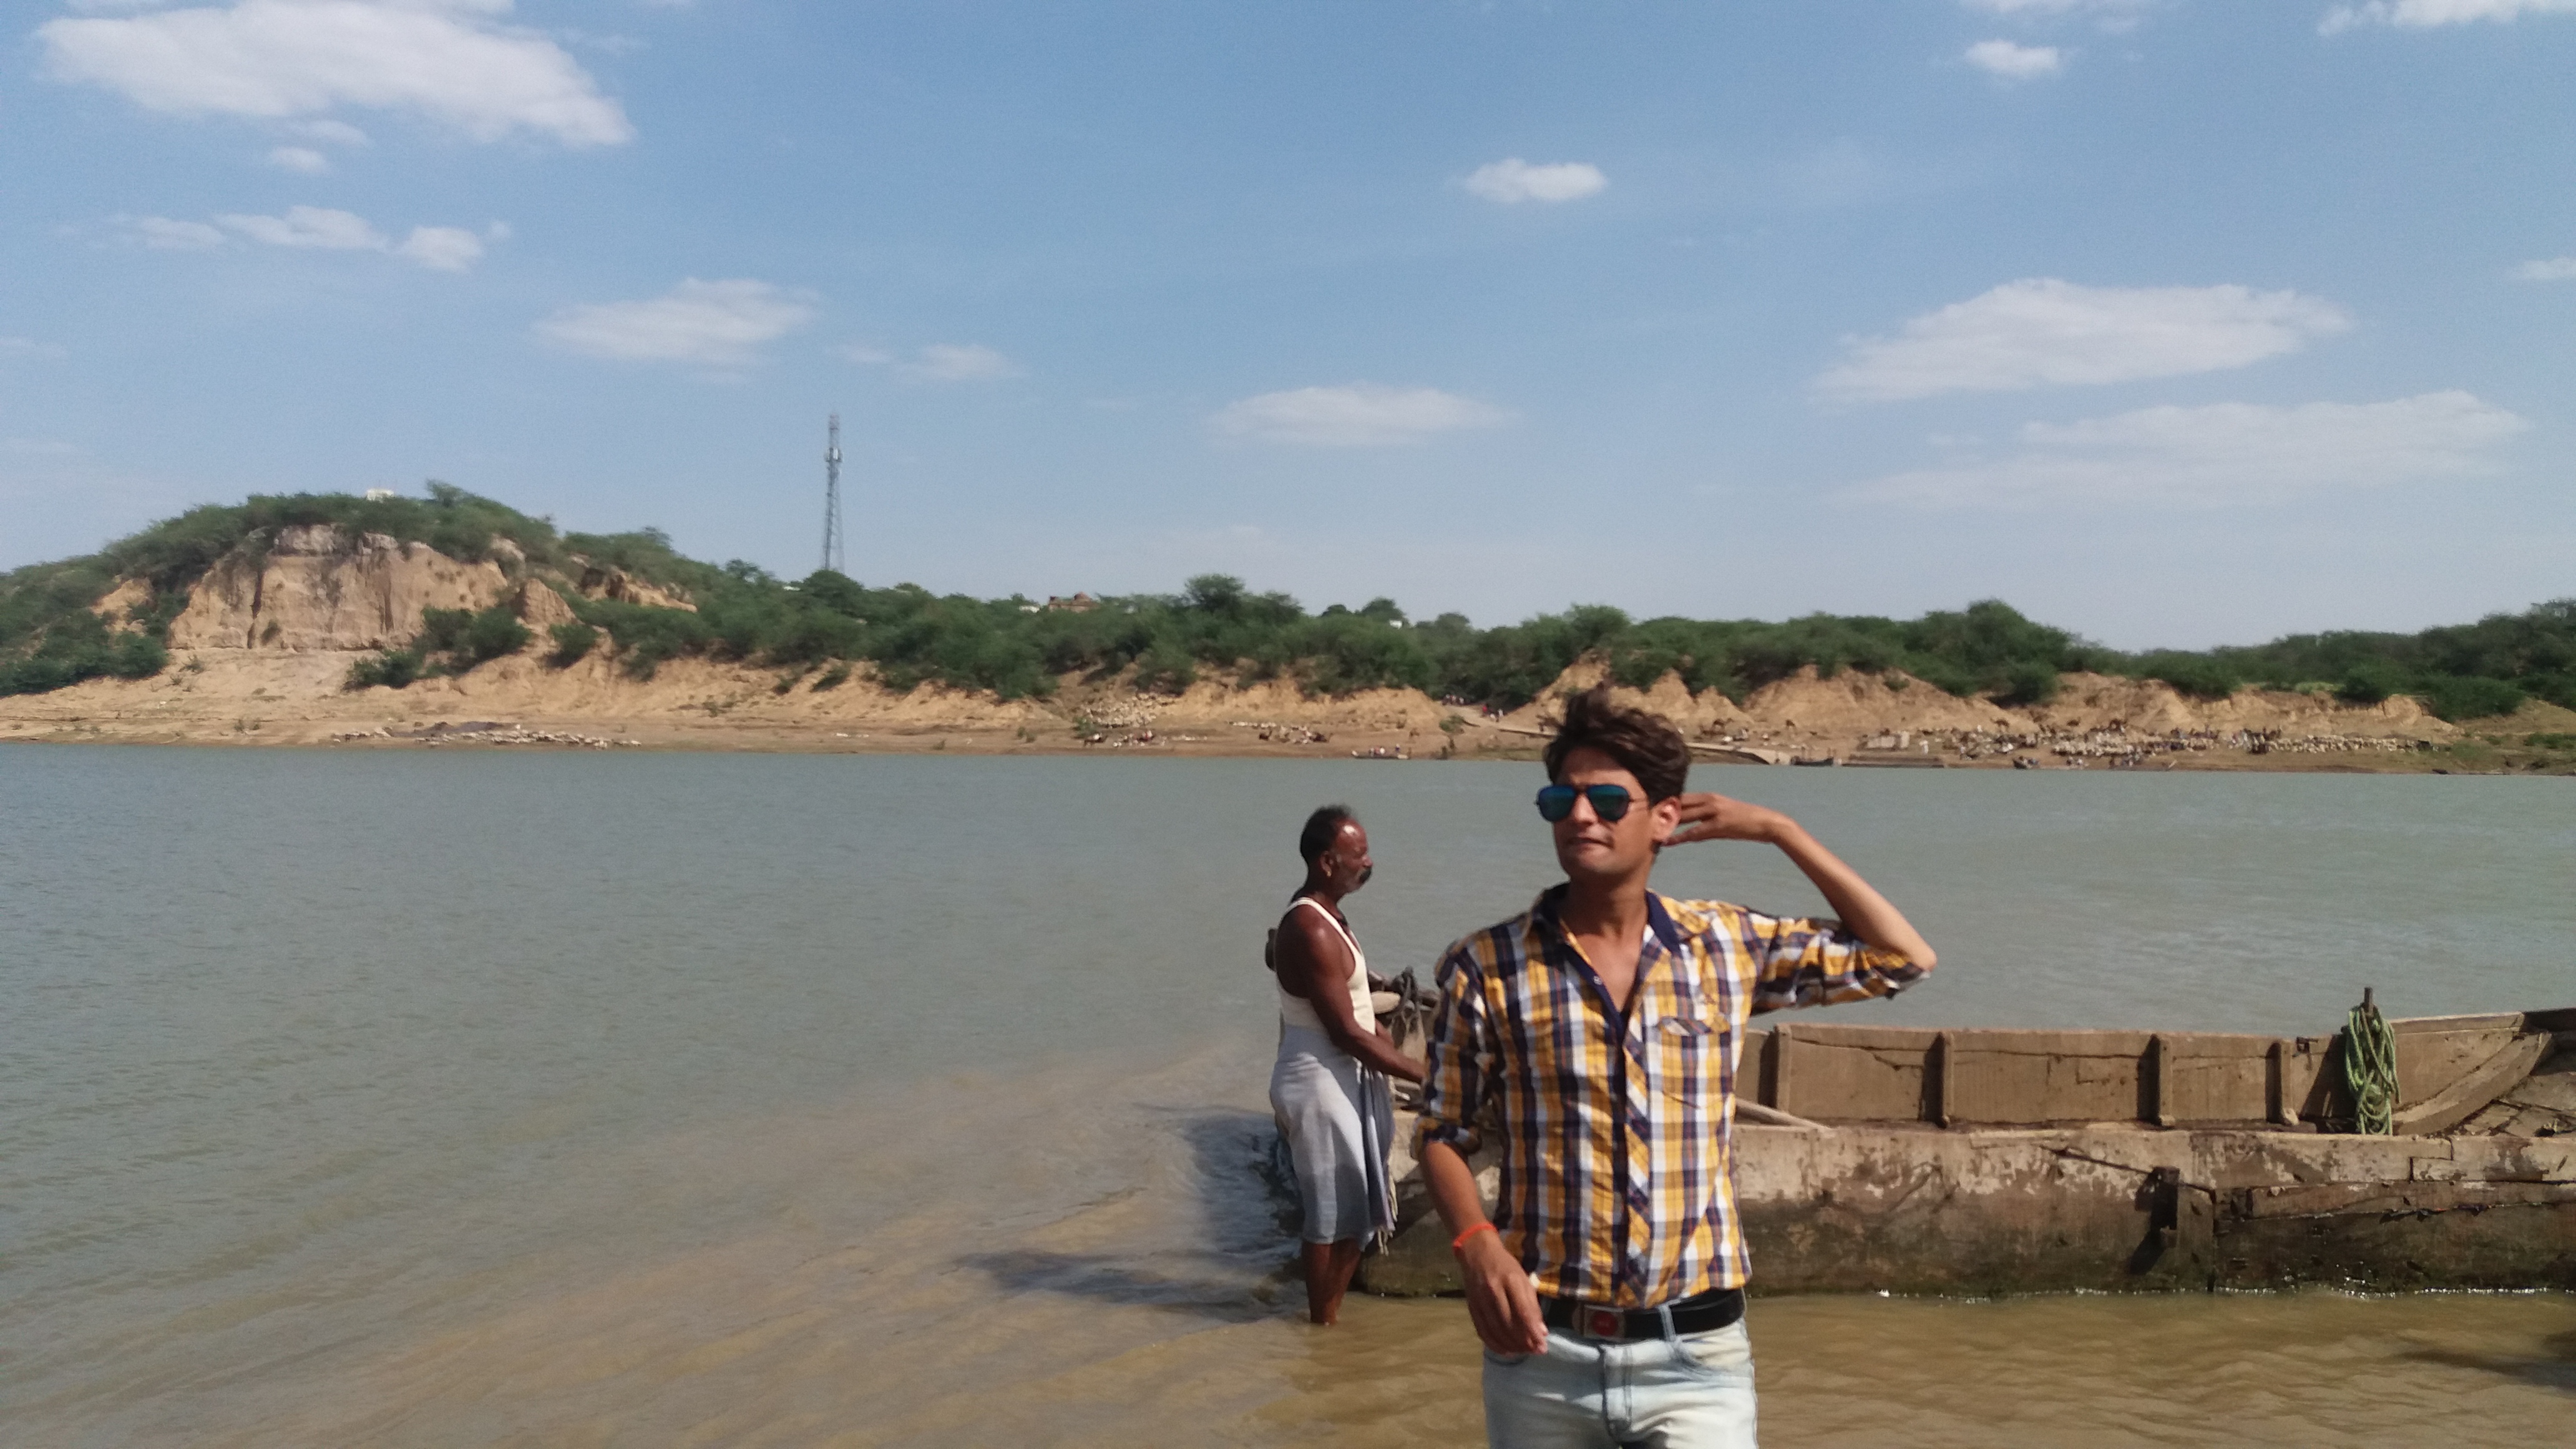
man, tourism, beach, sea, coast, vacation, sky, river, reservoir, travel, recreation, sand, lake, water, coastal and oceanic landforms, leisure, water resources, bay, fun